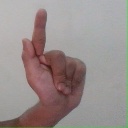
अक्षर: ळ